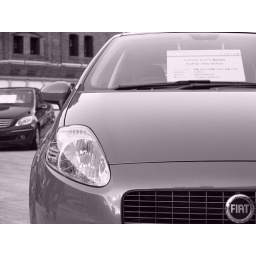
-Fiat Grande Punto-The car nominated to 'car of the year japan' has been exhibited in the Yokohama red brick warehouse.